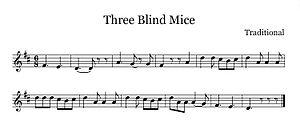
Three Blind Mice, est une comptine anglaise, publiée en Angleterre dans un recueil de poèmes en 1609.